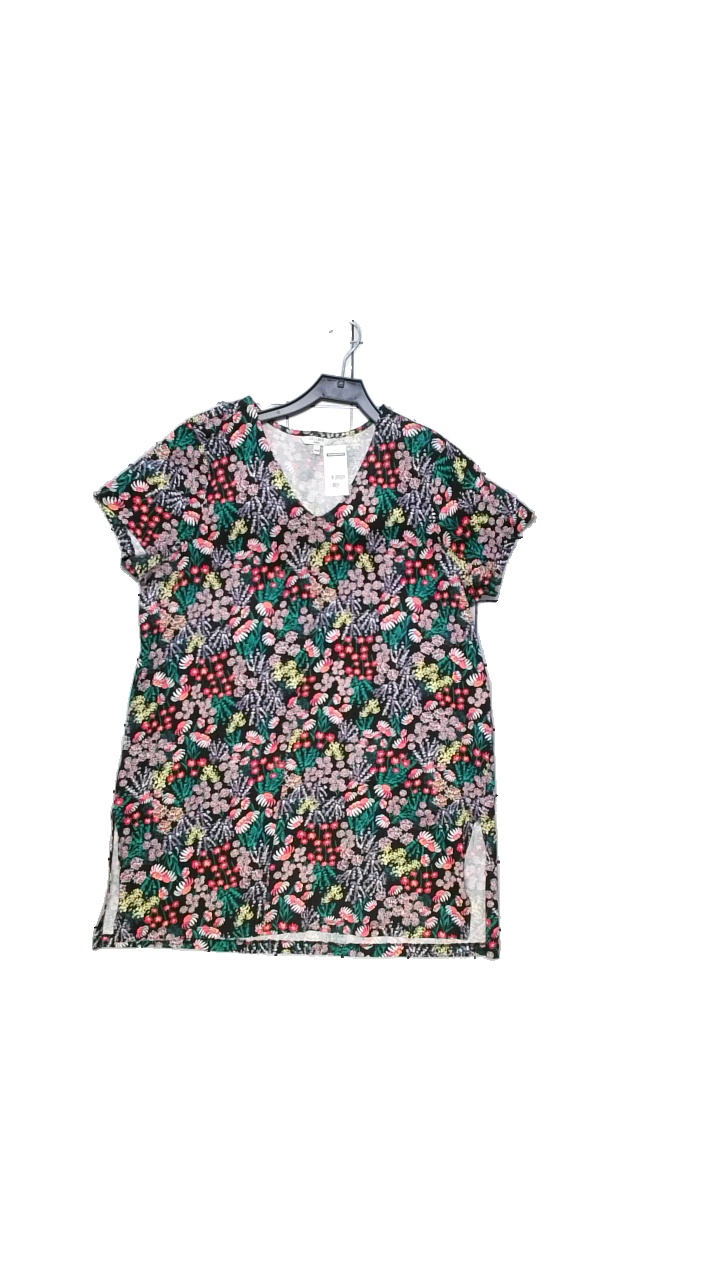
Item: Dress (Ladies)
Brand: Cellbes
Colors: Brown, Red
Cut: Loose, Regular
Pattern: Floral print
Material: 100% cotton
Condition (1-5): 5
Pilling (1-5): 4
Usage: Reuse
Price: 50-100